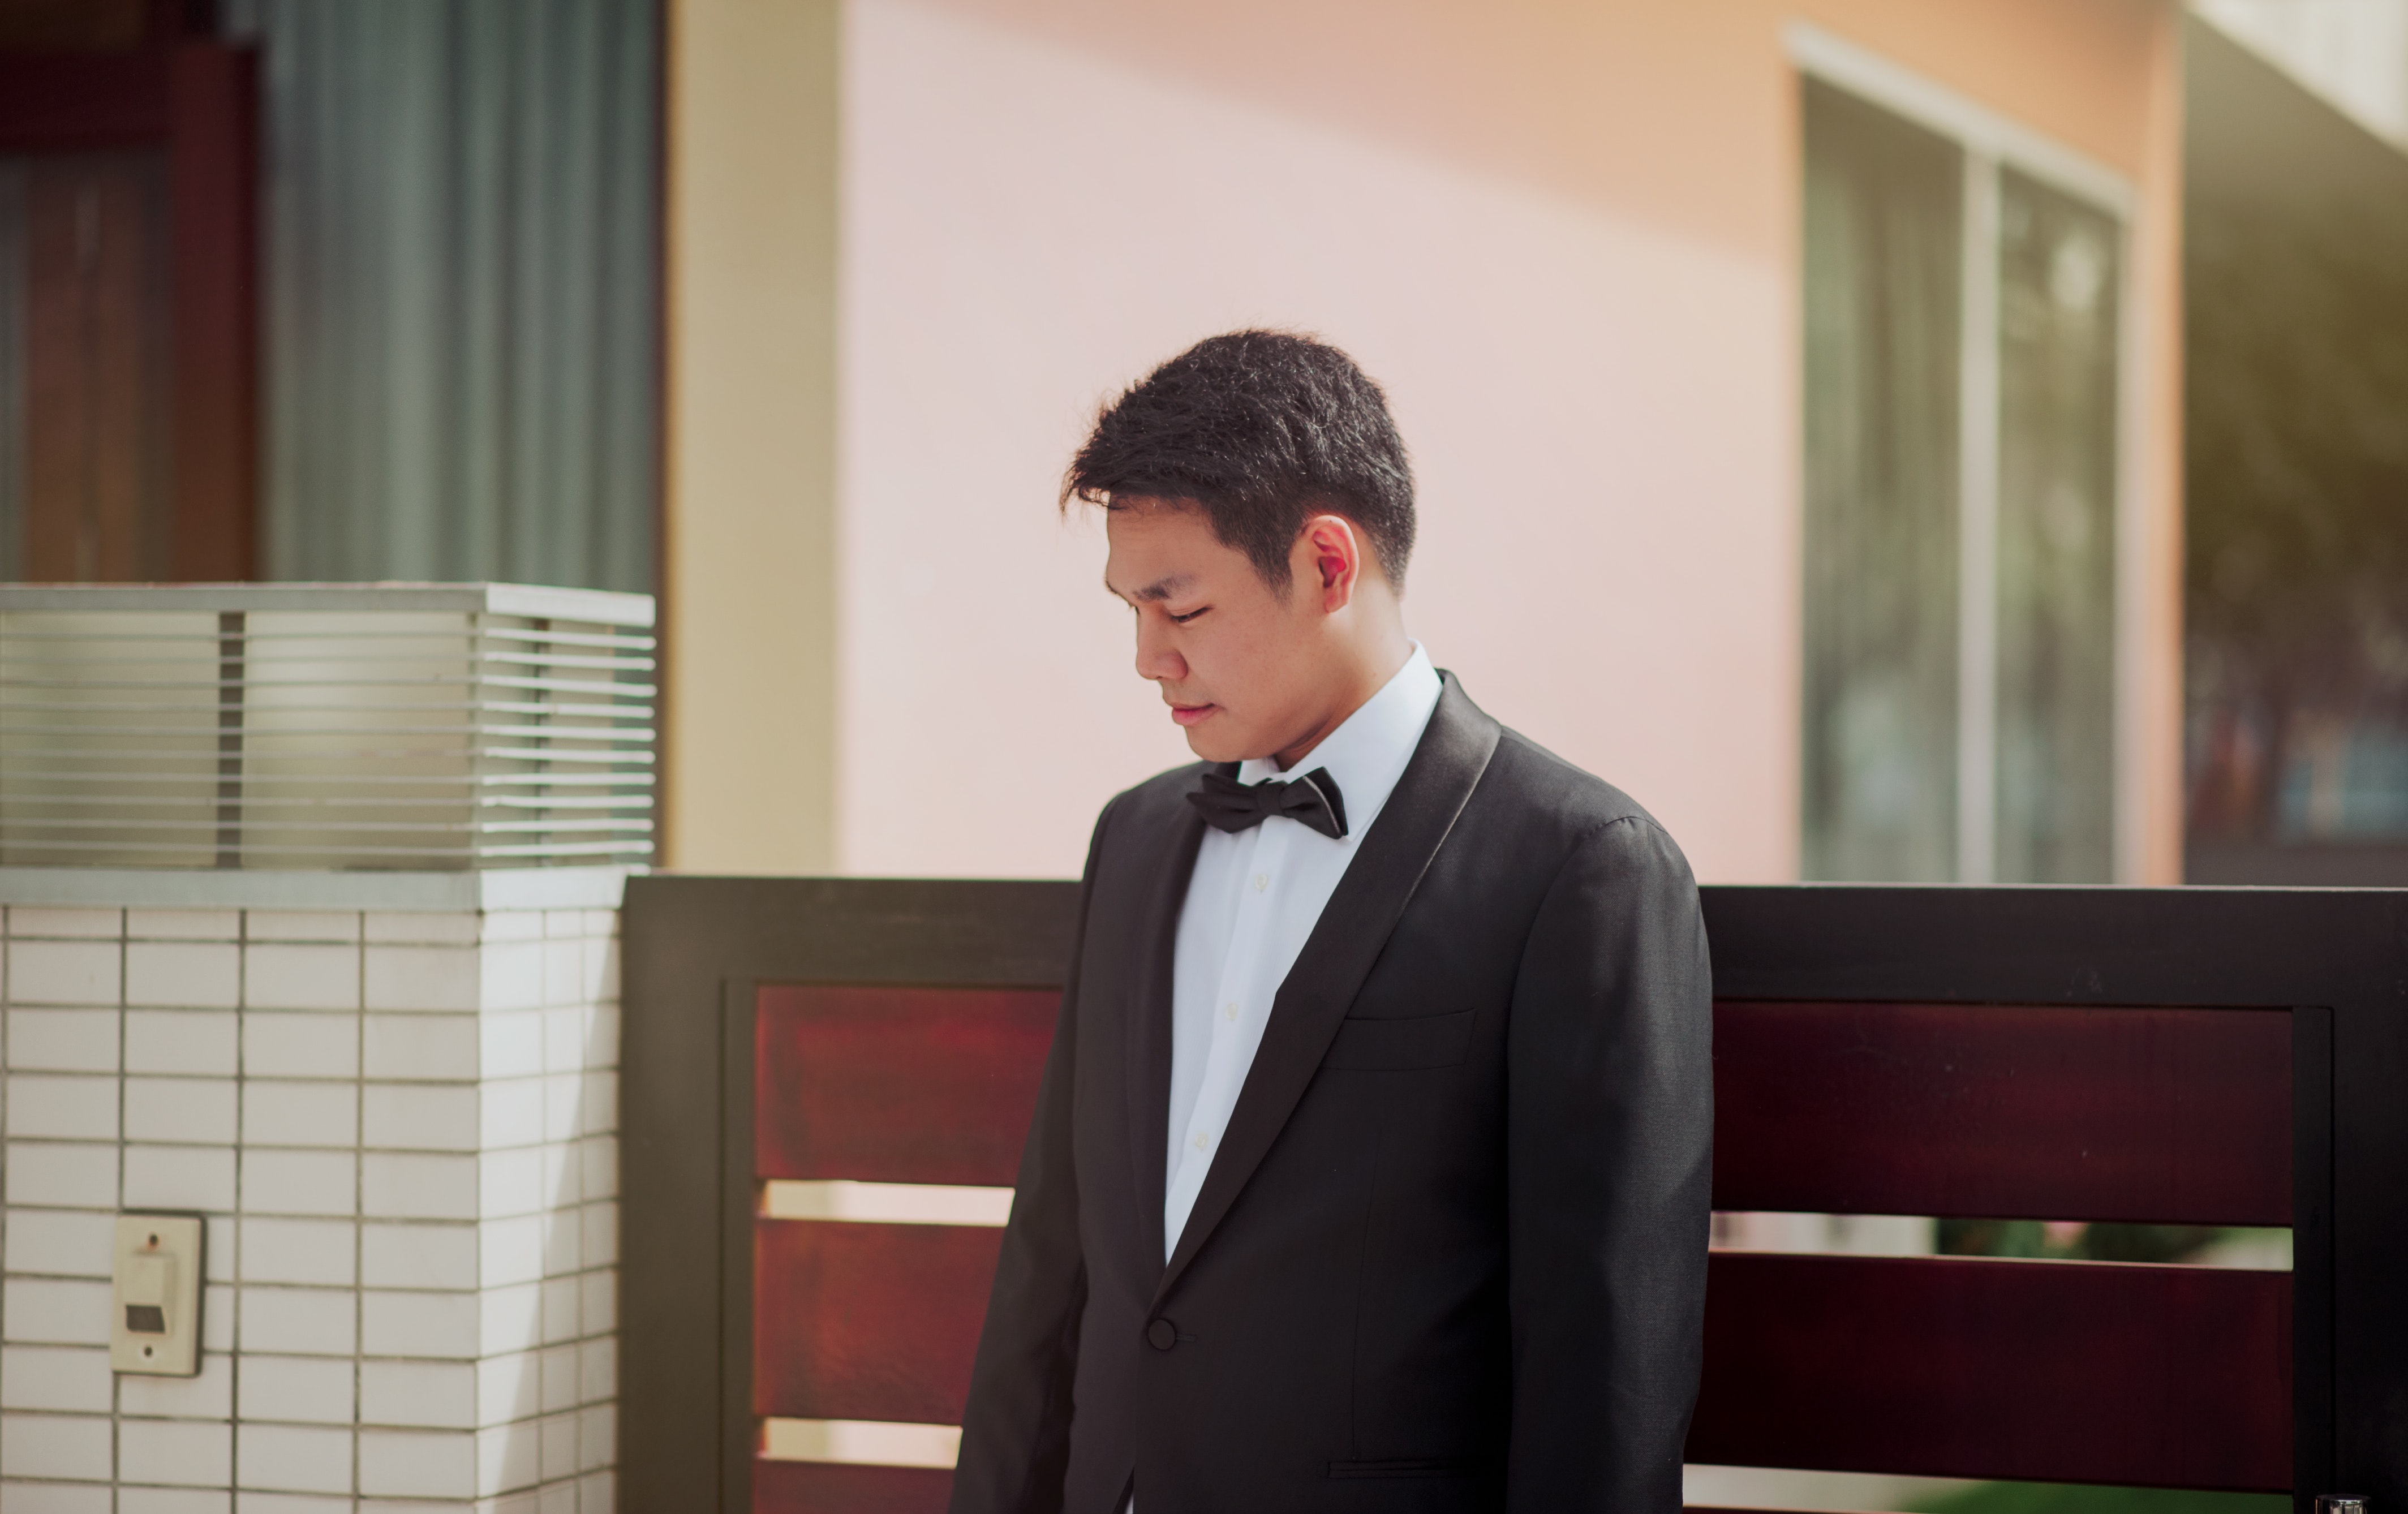
suit, photograph, formal wear, tuxedo, snapshot, ceremony, white collar worker, wedding, tie, photography, event, room, businessperson, smile